Biodiversity

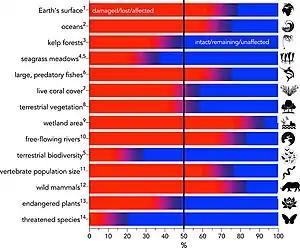
Summary of major biodiversity-related environmental-change categories expressed as a percentage of human-driven change (in red) relative to baseline (blue)

Biologists most often define "biodiversity" as the "totality of genes, species and ecosystems of a region". An advantage of this definition is that it presents a unified view of the traditional types of biological variety previously identified: